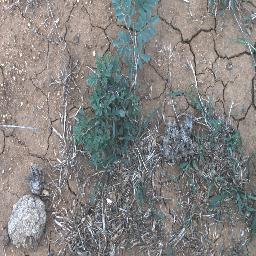
Label: negative